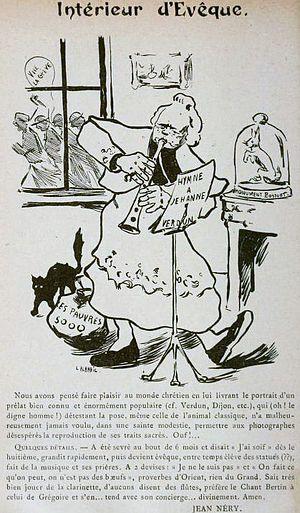
Photographie d'une reproduction (in Robert Piot, Les dessous de l'affaire Le Nordez, Paris, 1905) d'une planche (1903) de la Mère folle, traitant de l'affaire Le Nordez.
L'affaire Le Nordez est, à l'origine, une controverse, née dès 1899, dans le diocèse de Dijon, mettant en cause les idées politiques et les agissements cavaliers de Mᵍʳ Albert Le Nordez, évêque de Dijon. La convocation du prélat, faite en 1904, par S.S. le pape Pie X, sans l'accord du ministre des Cultes, en violation du Concordat de 1801, fait de ce cas, jusqu'alors relayé dans la presse nationale sous le nom d'"Incidents de Dijon", une affaire d'État, dite Le Nordez.